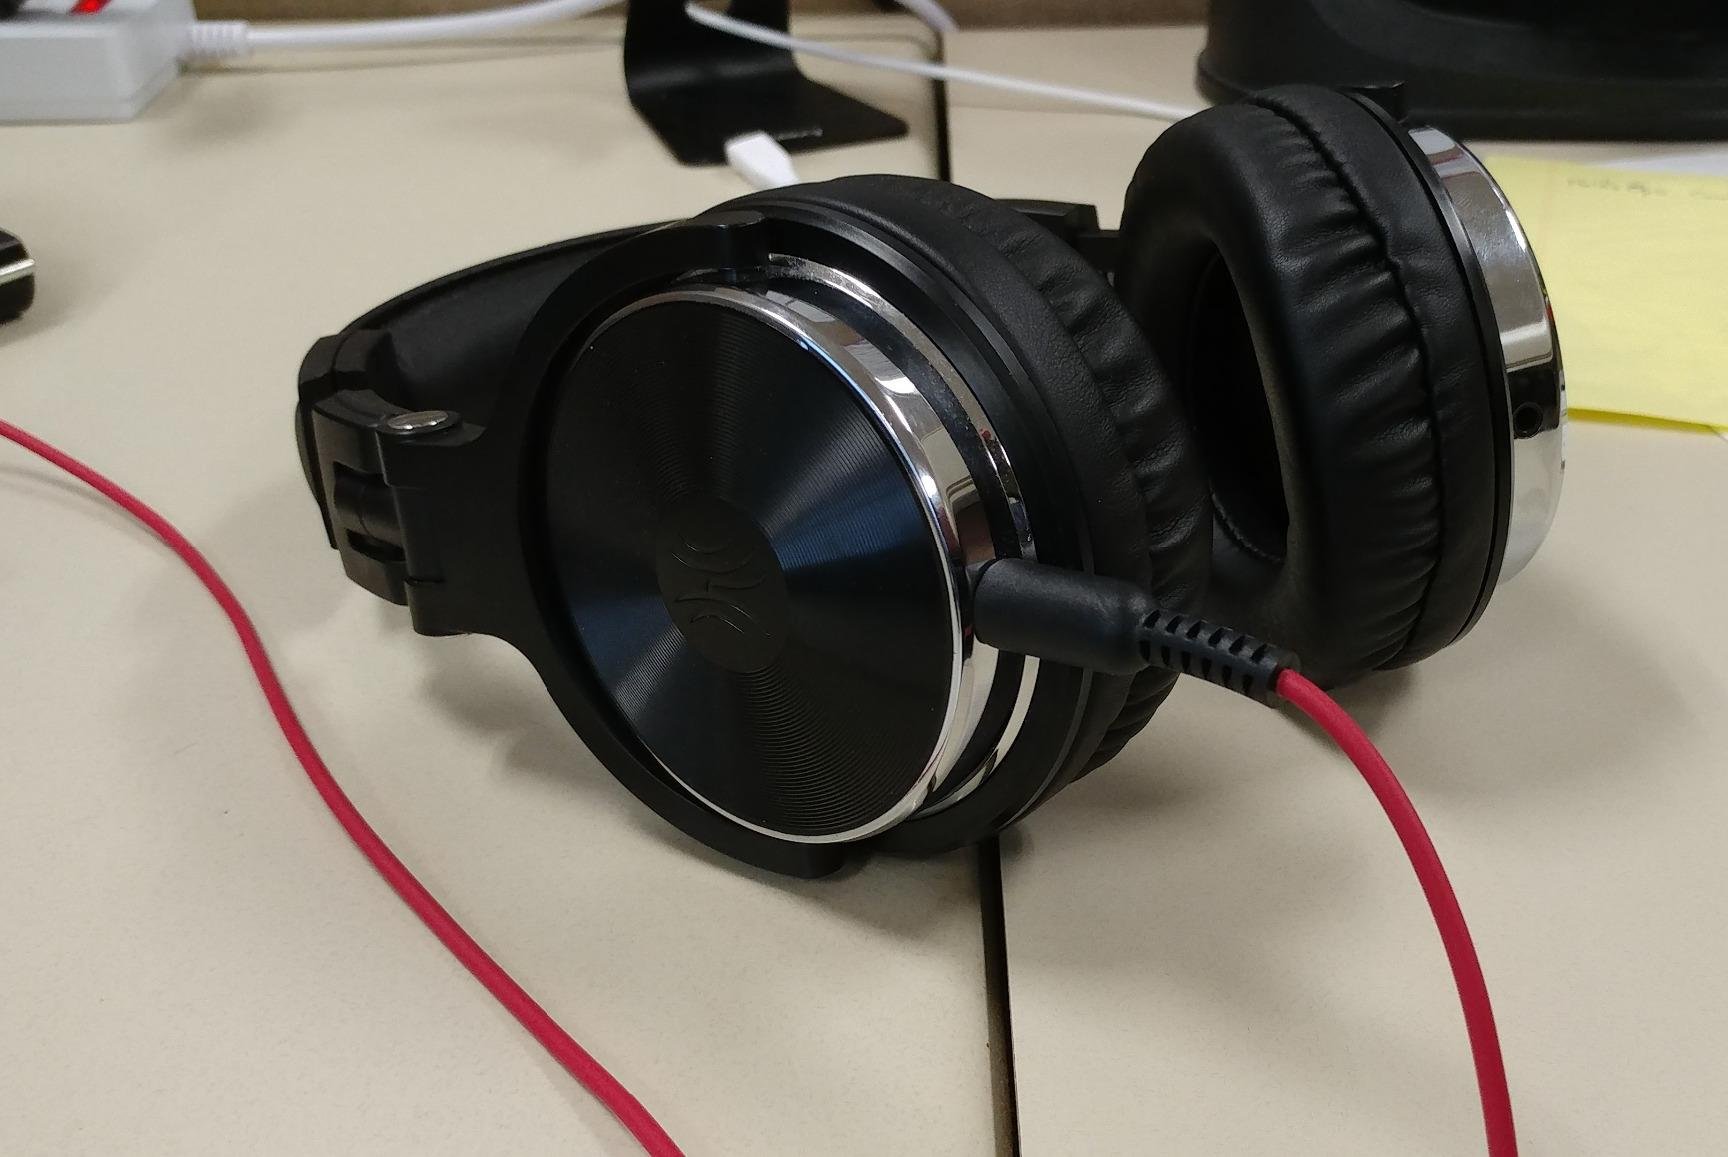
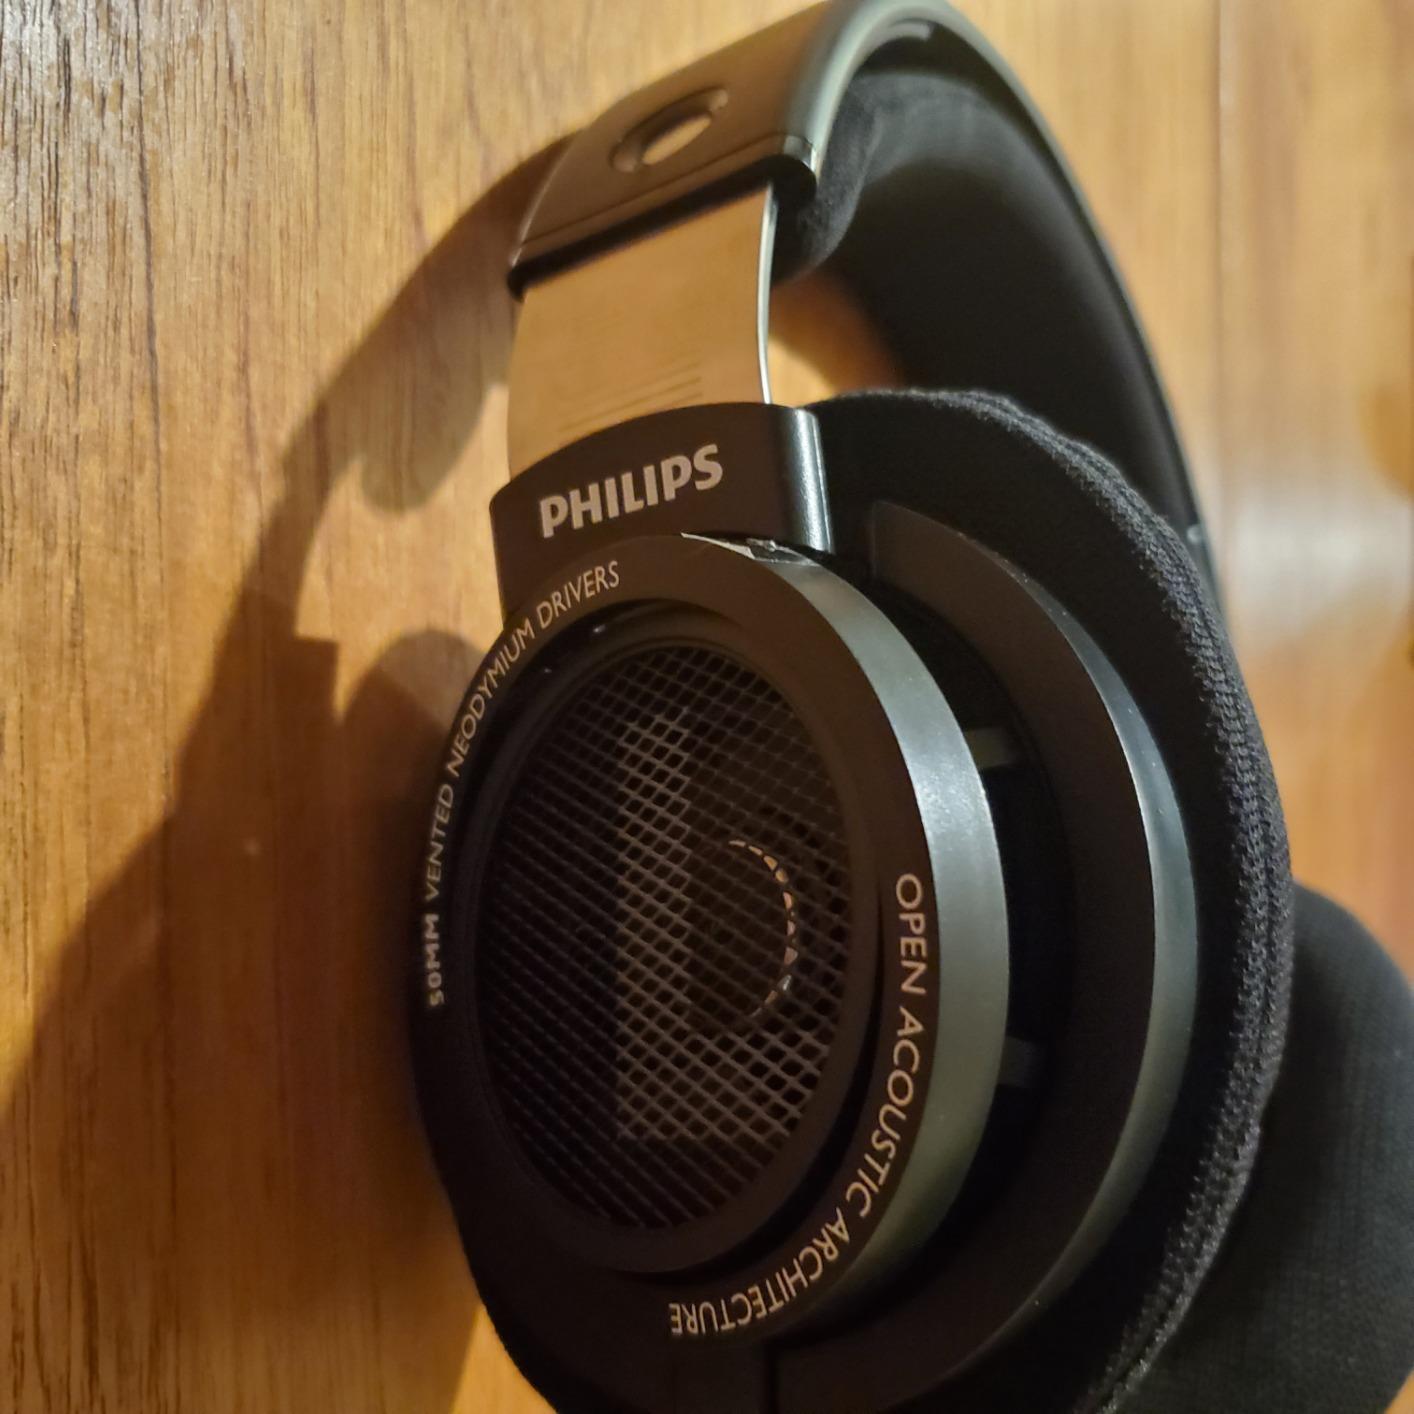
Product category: headphones
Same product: no